Volunteer Officers' Decoration

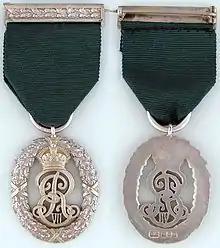
King Edward VII version

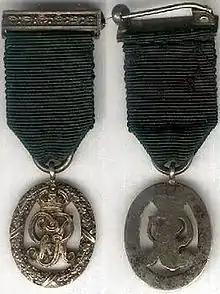
King George V version

Three versions of the decoration were struck. The original version of 1892 had the Royal Cypher "VR" of Queen Victoria below the Royal Crown in the centre.